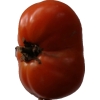
Label: tomato